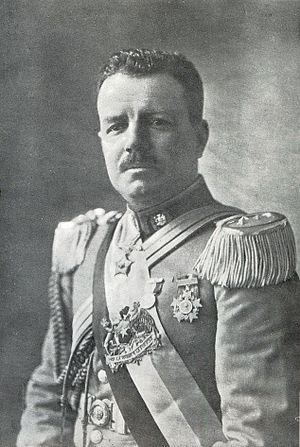
Les droits des personnes lesbiennes, gays, bisexuelles et transgenres au Chili ont grandement progressé depuis la légalisation de l'homosexualité en 1999. Historiquement conservateur, le Chili est devenu l'un des pays d'Amérique latine les plus tolérants vis-à-vis des personnes LGBT.